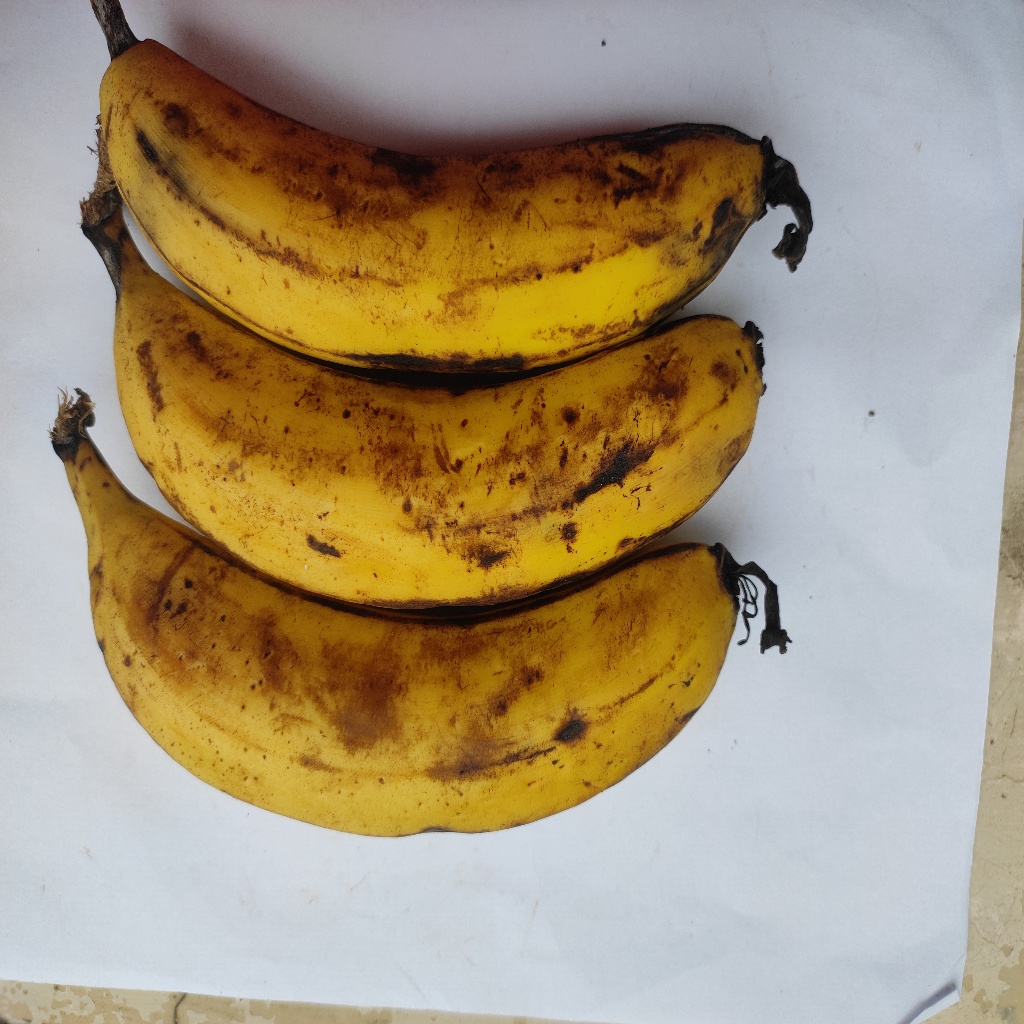
Crop: banana
Quality class: Class_B